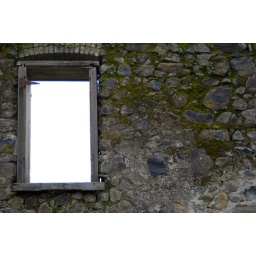
window in the sky